Heinz Hoenig

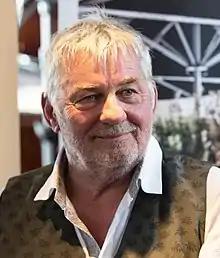
Heinz Hoenig in 2018

Heinz Hoenig (born 24 September 1951) is a German actor who participated in over 100 feature films and TV productions.